Creutzfeldt–Jakob disease

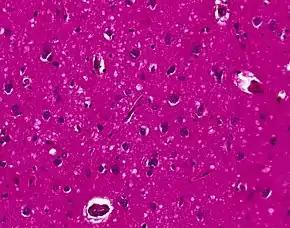
Spongiform change in CJD

Testing of tissue remains the most definitive way of confirming the diagnosis of CJD, although even a biopsy is not always conclusive.